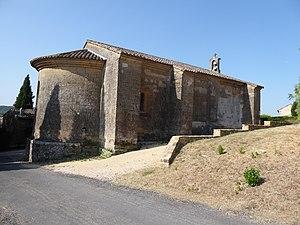
Église Saint-Martin de Serviers-et-Labaume
Serviers-et-Labaume est une commune française située dans le département du Gard, en région Occitanie.